Bobby Rydell

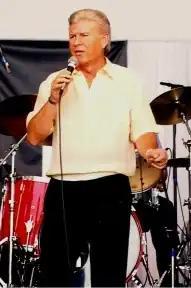
Rydell performing in 1998

During the 1960s, Rydell had numerous hit records on the "Billboard" Hot 100 chart. His recording career earned him 34 Top 100 hits, placing him in the top five artists of his era ("Billboard"). They included his most popular successes: "Wild One" (his highest scoring single, at number 2), "Volare" (number 4), "Swingin' School" (number 5), "Kissin' Time" (number 11), "Sway" (number 14), "I've Got Bonnie" (number 18), and "The Cha-Cha-Cha" (number 10). His last major chart success was "Forget Him", which reached number 4 on the Hot 100 in January 1964. The song, written by Tony Hatch, was his fifth and final gold disc winner.